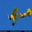
Label: airplane